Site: brandenburg
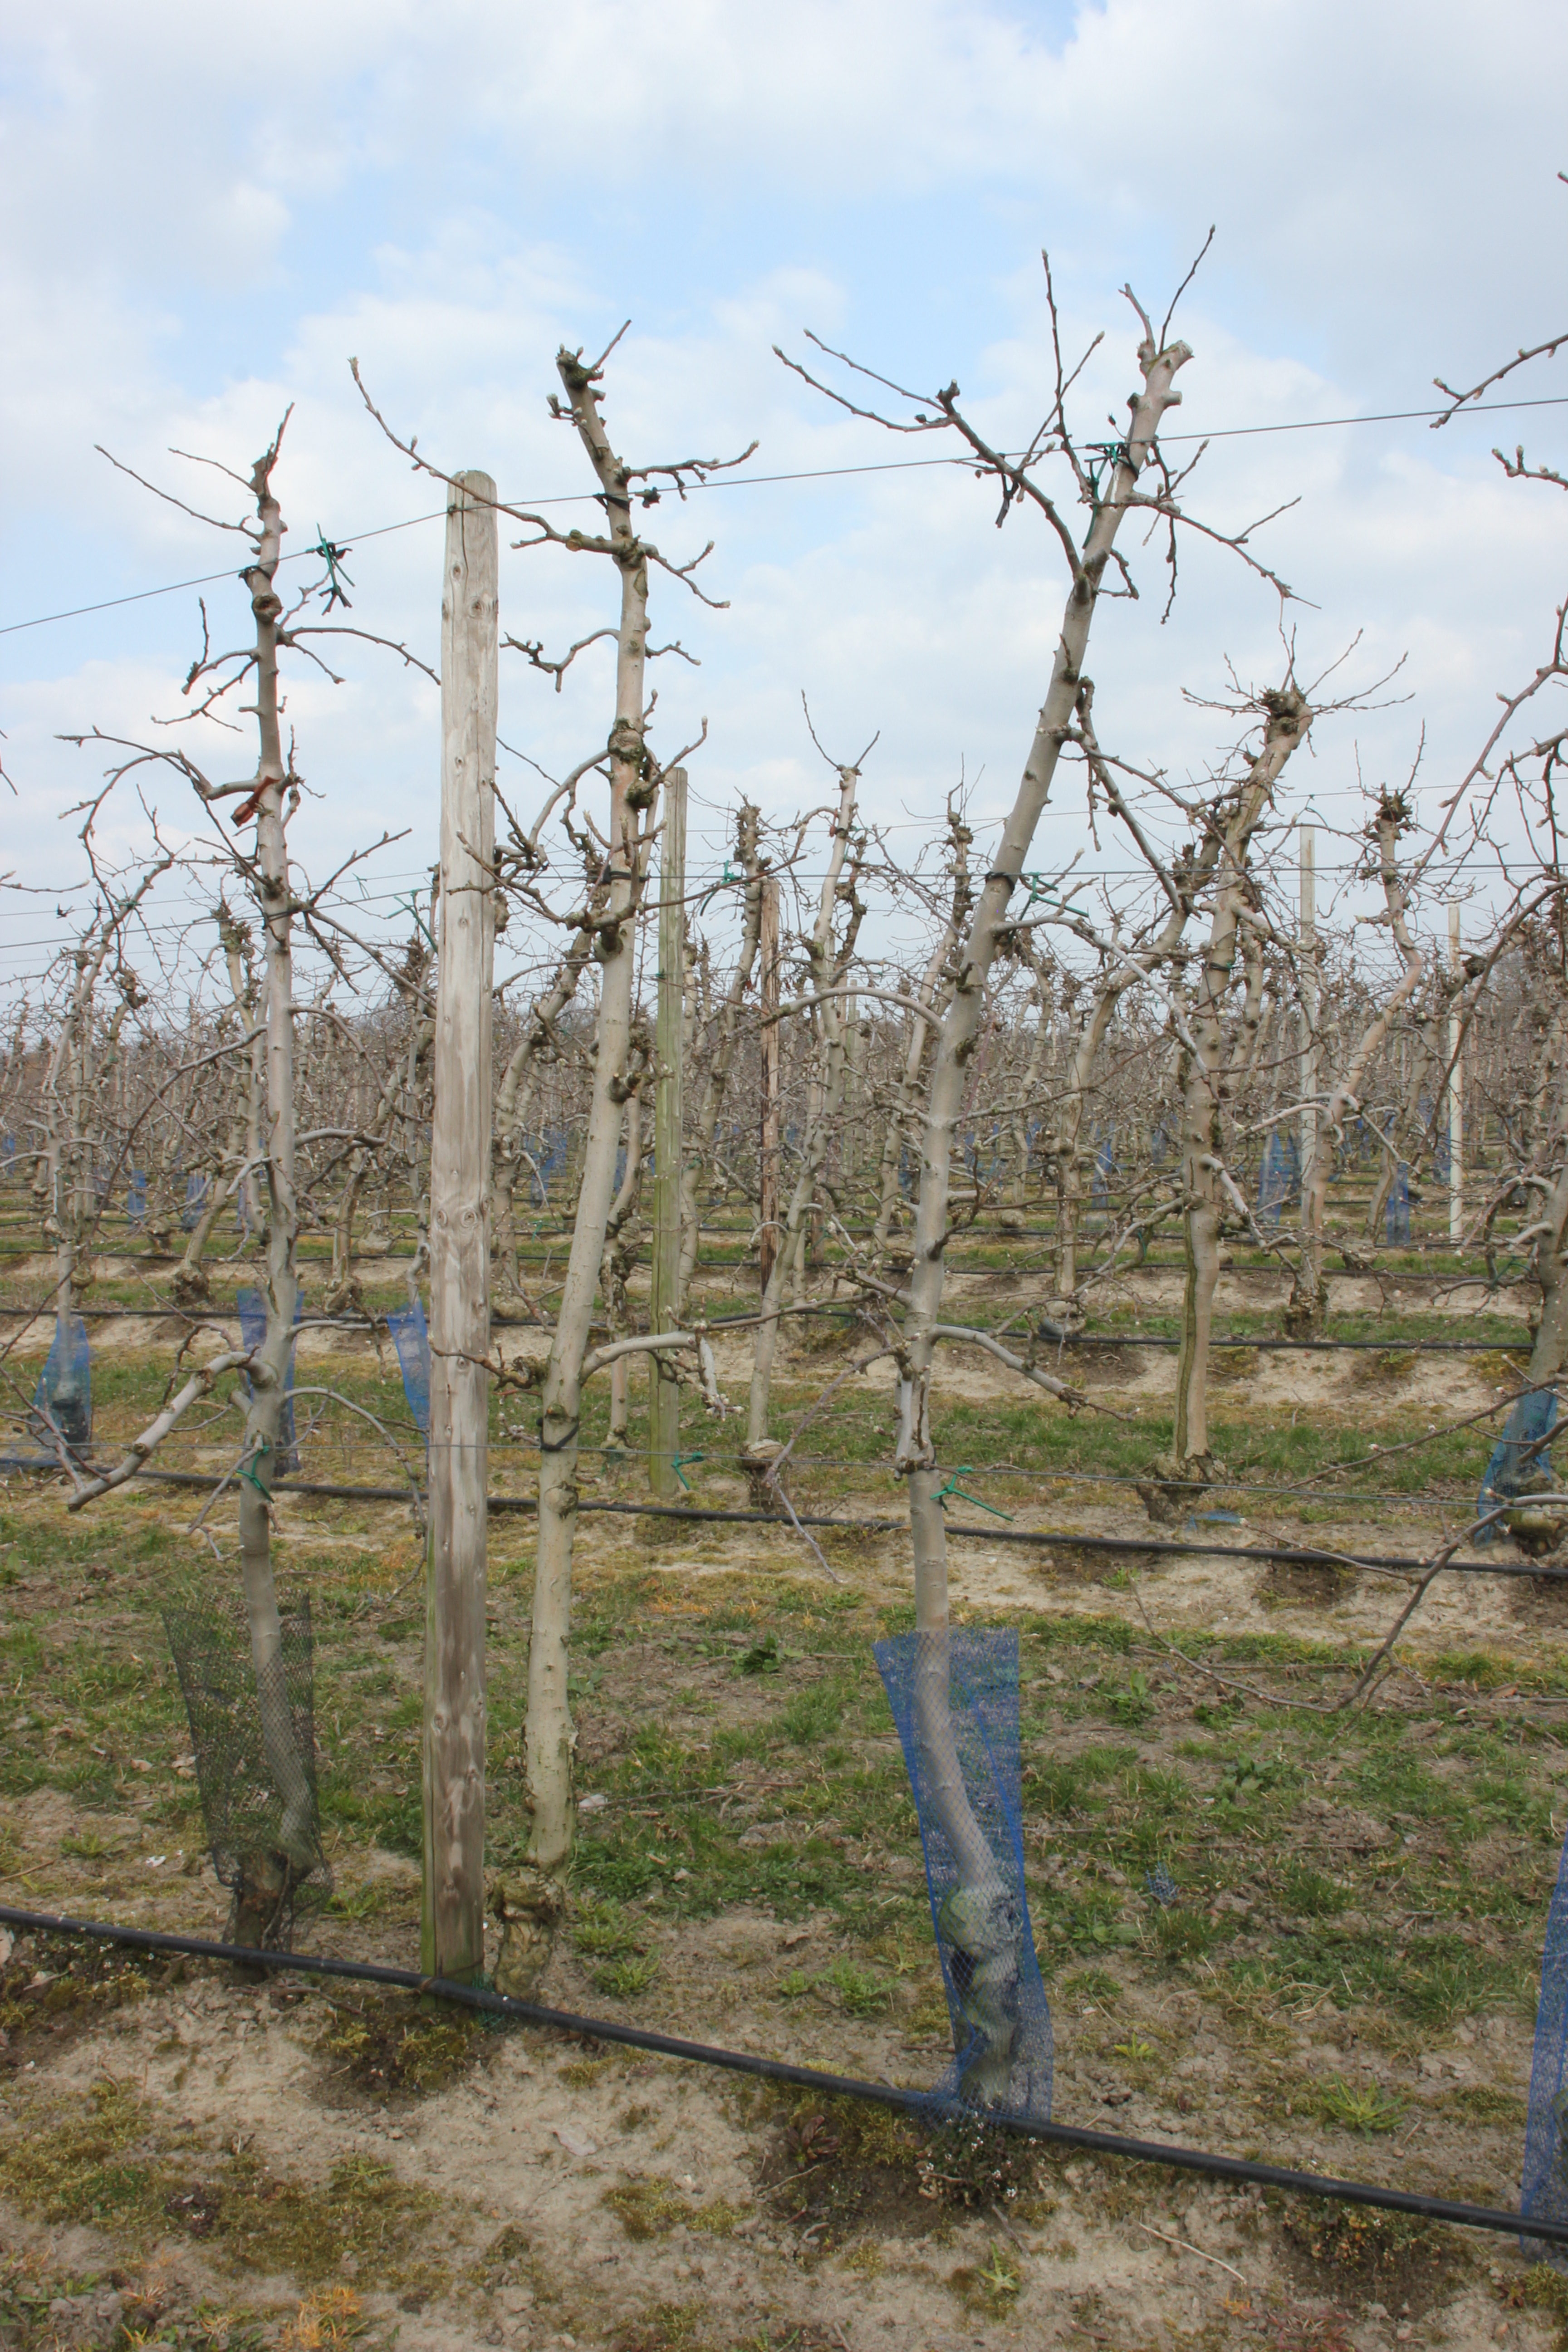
Growth stage (BBCH 03): Bud development